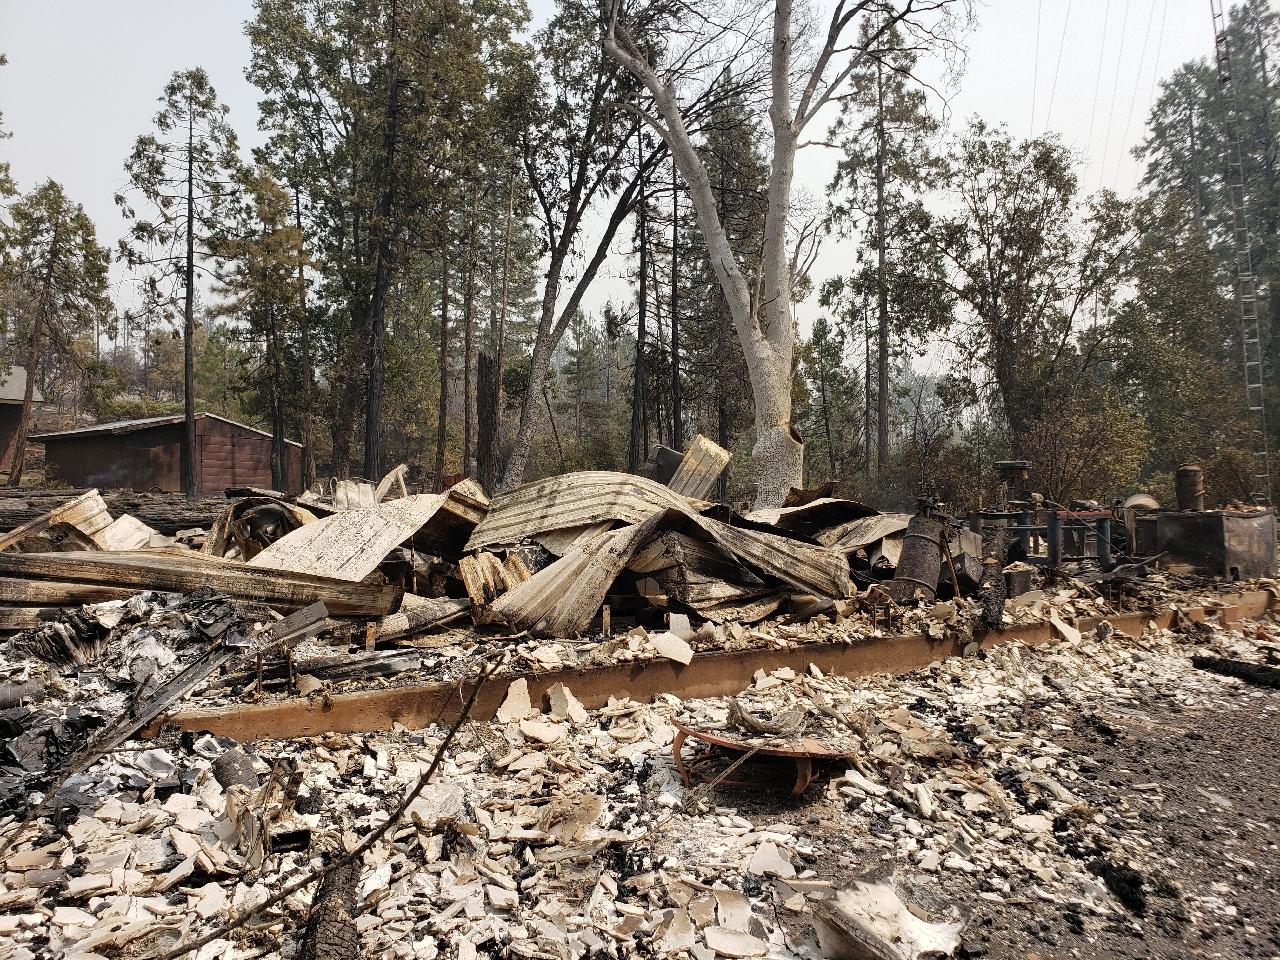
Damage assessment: destroyed